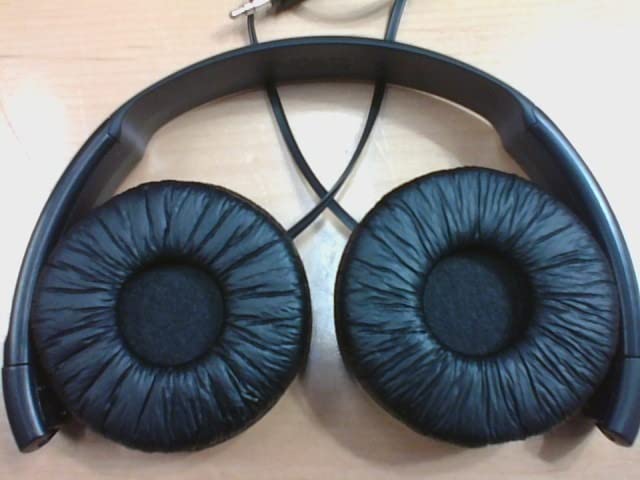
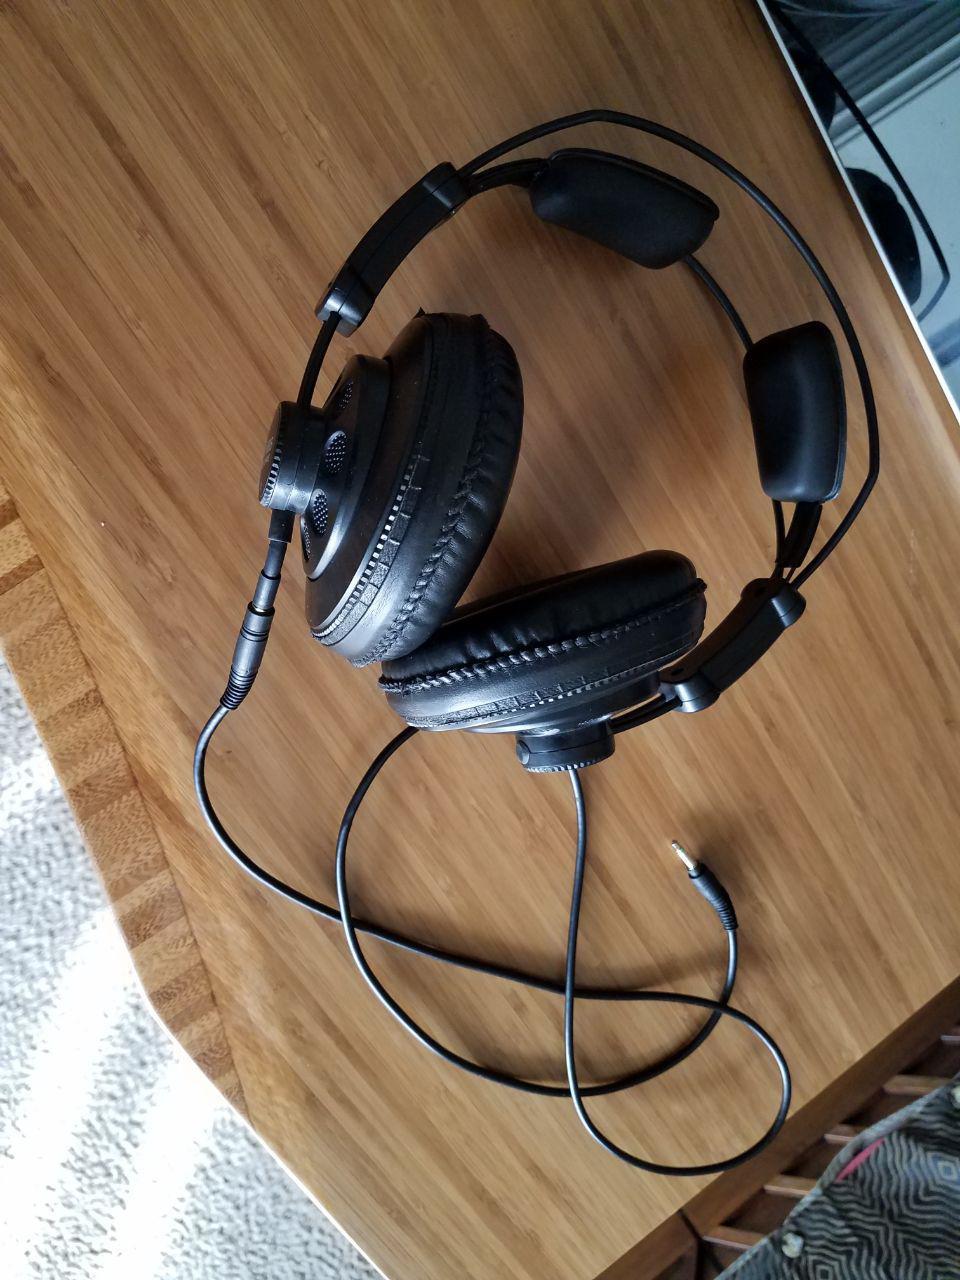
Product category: headphones
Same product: no